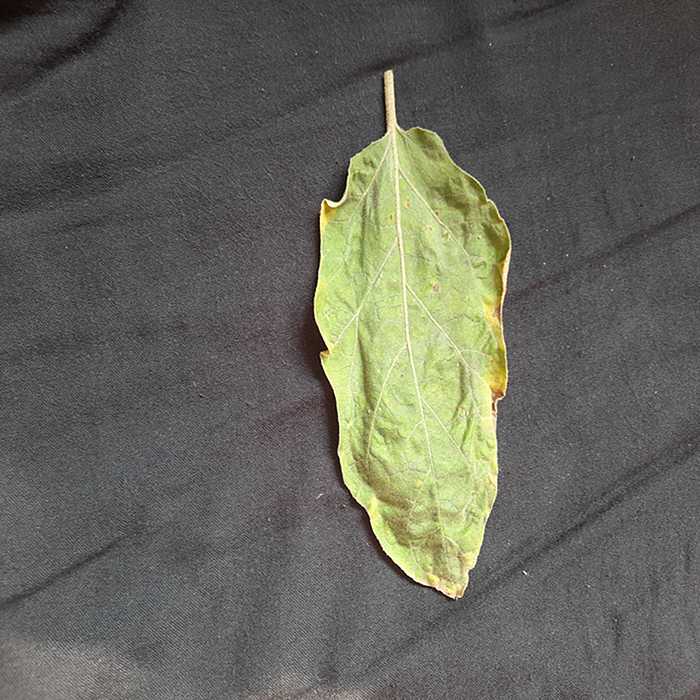
Plant: Eggplant
Label: Eggplant begomovirus